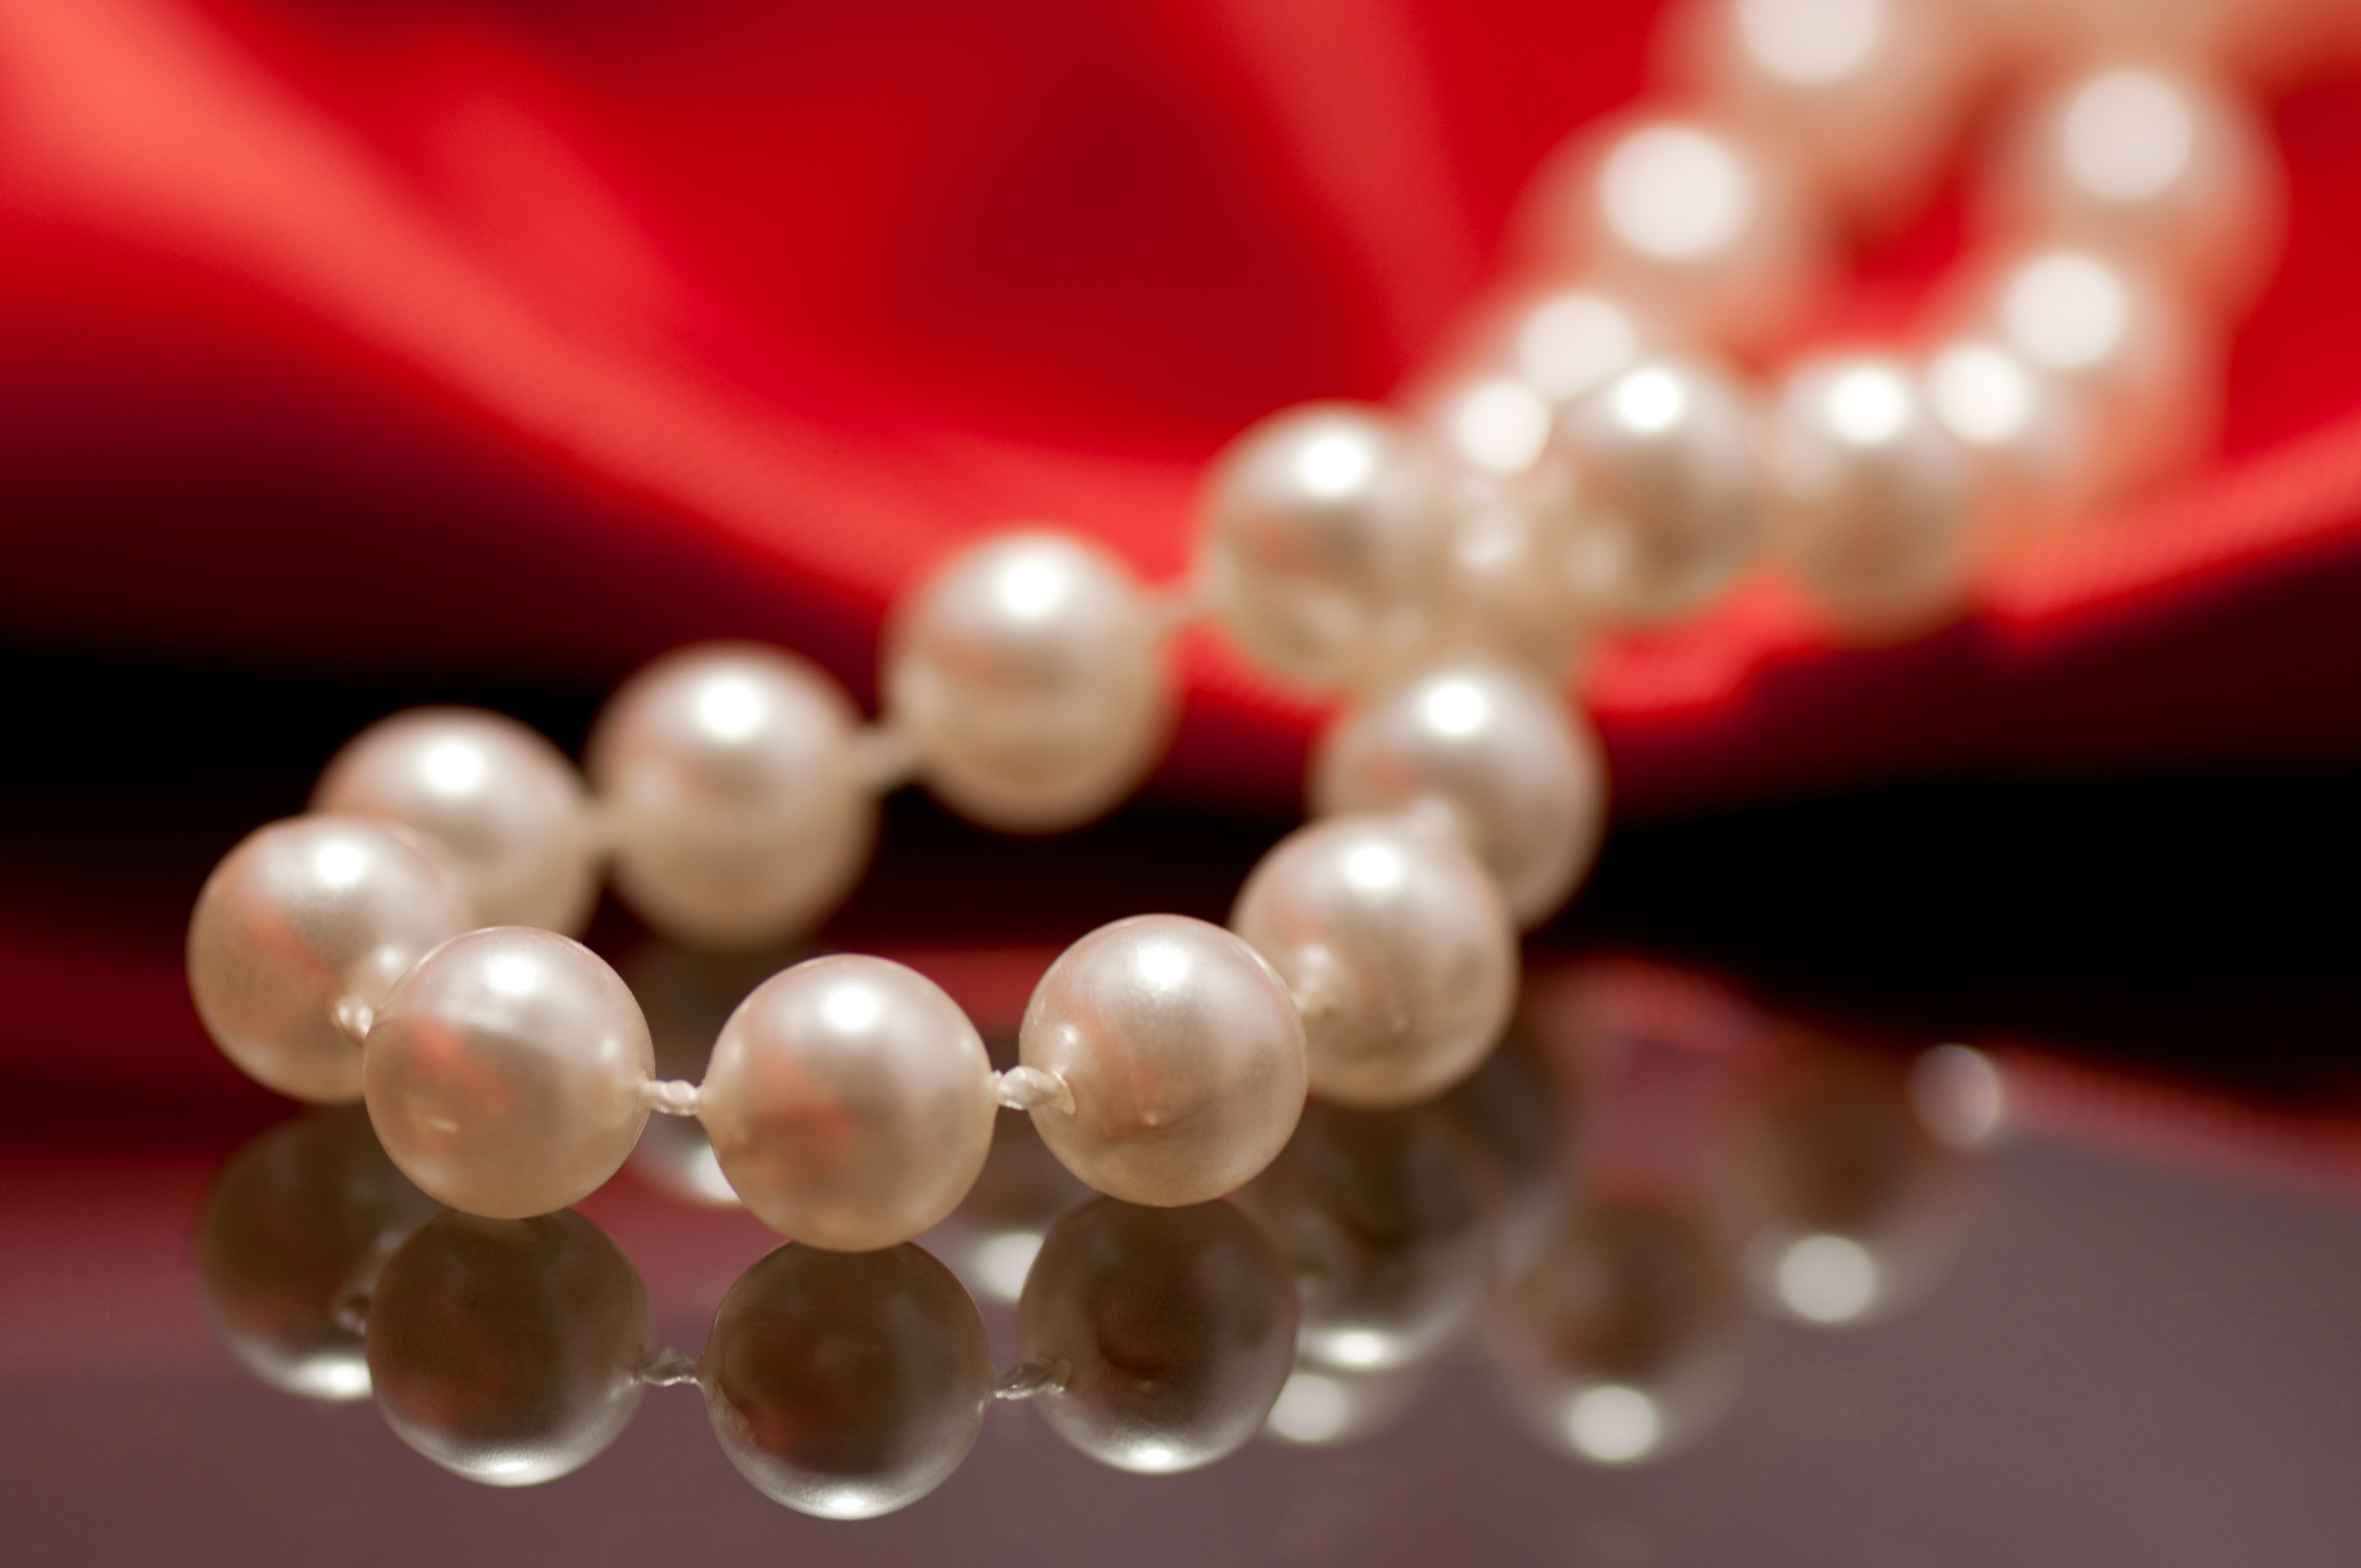
white, petal, female, gift, reflection, red, shine, macro, romance, fashion, pink, bead, material, jewelry, necklace, fabric, close up, jewellery, textile, art, luxury, expensive, pearl, elegance, glamour, gemstone, satin, accessory, macro photography, luxurious, fashion accessory